Korean People's Army

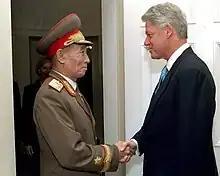
Vice Marshal Jo Myong-rok meets Bill Clinton at the White House, October 2000

North Korea sells missiles and military equipment to many countries worldwide. In April 2009, the United Nations named the Korea Mining and Development Trading Corporation (KOMID) as North Korea's primary arms dealer and main exporter of equipment related to ballistic missiles and conventional weapons. It also named Korea Ryonbong as a supporter of North Korea's military related sales.